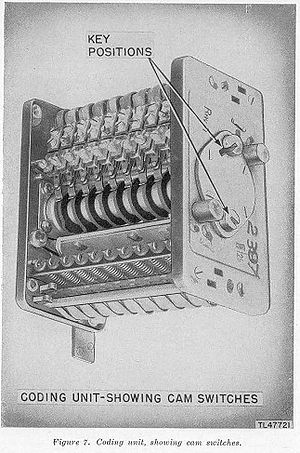
Identification Friend or Foe / Historie
Kodeenhed fra den tyske WW II IFF-Radio FuG25-a Erstling
Identification Friend or Foe er et elektronisk system, der gør det muligt med sikkerhed at identificere et radarekko. Systemet benyttes som oftest af militære radarsystemer til at skelne mellem kampfly som ven eller fjende. Systemet bruges i stigende grad også mellem køretøjer og skibe.